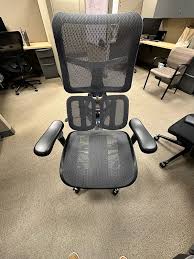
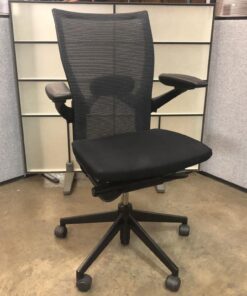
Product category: items_chair
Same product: no